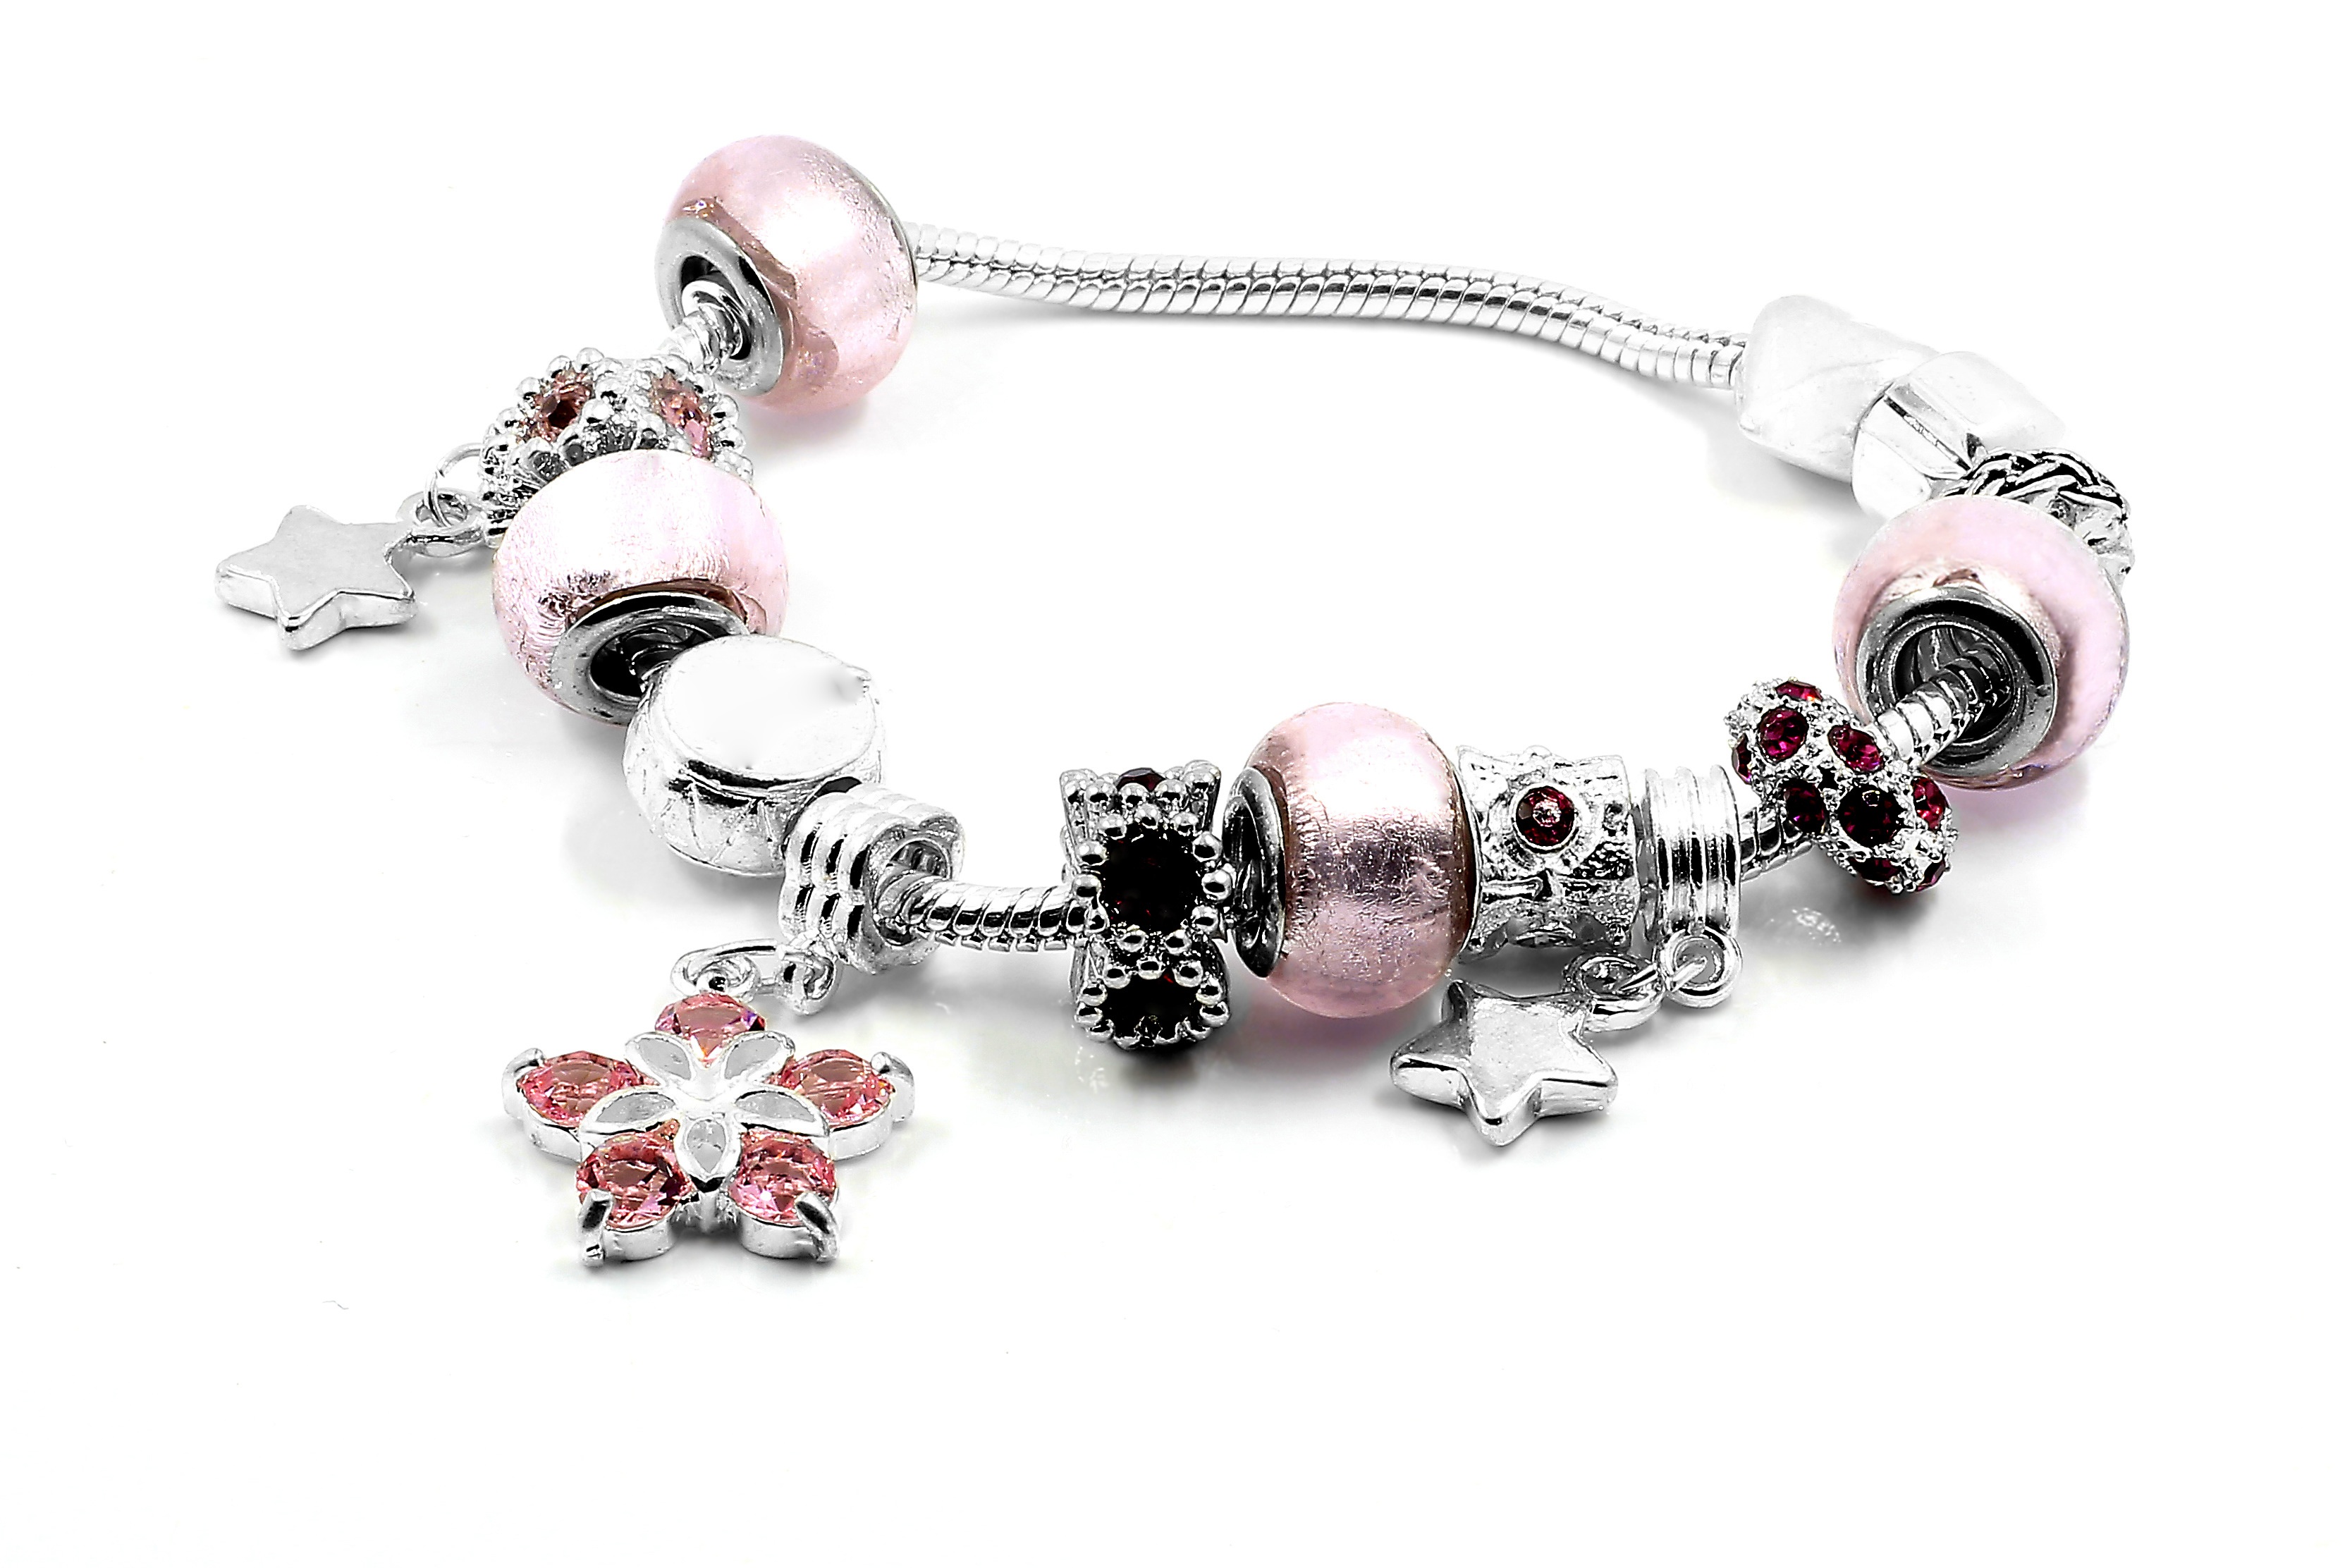
hand, white, isolated, steel, gift, decoration, banner, metal, studio, fashion, merchandise, modern, jewelry, sparkle, bracelet, jewellery, jewel, punk, background, luxury, gold, women, silver, mens, beauty, joy, commercial, trade, iron, sale, elegance, pleasure, stainless, charm, brightness, jeweler, purchase, fashion accessory, body jewelry